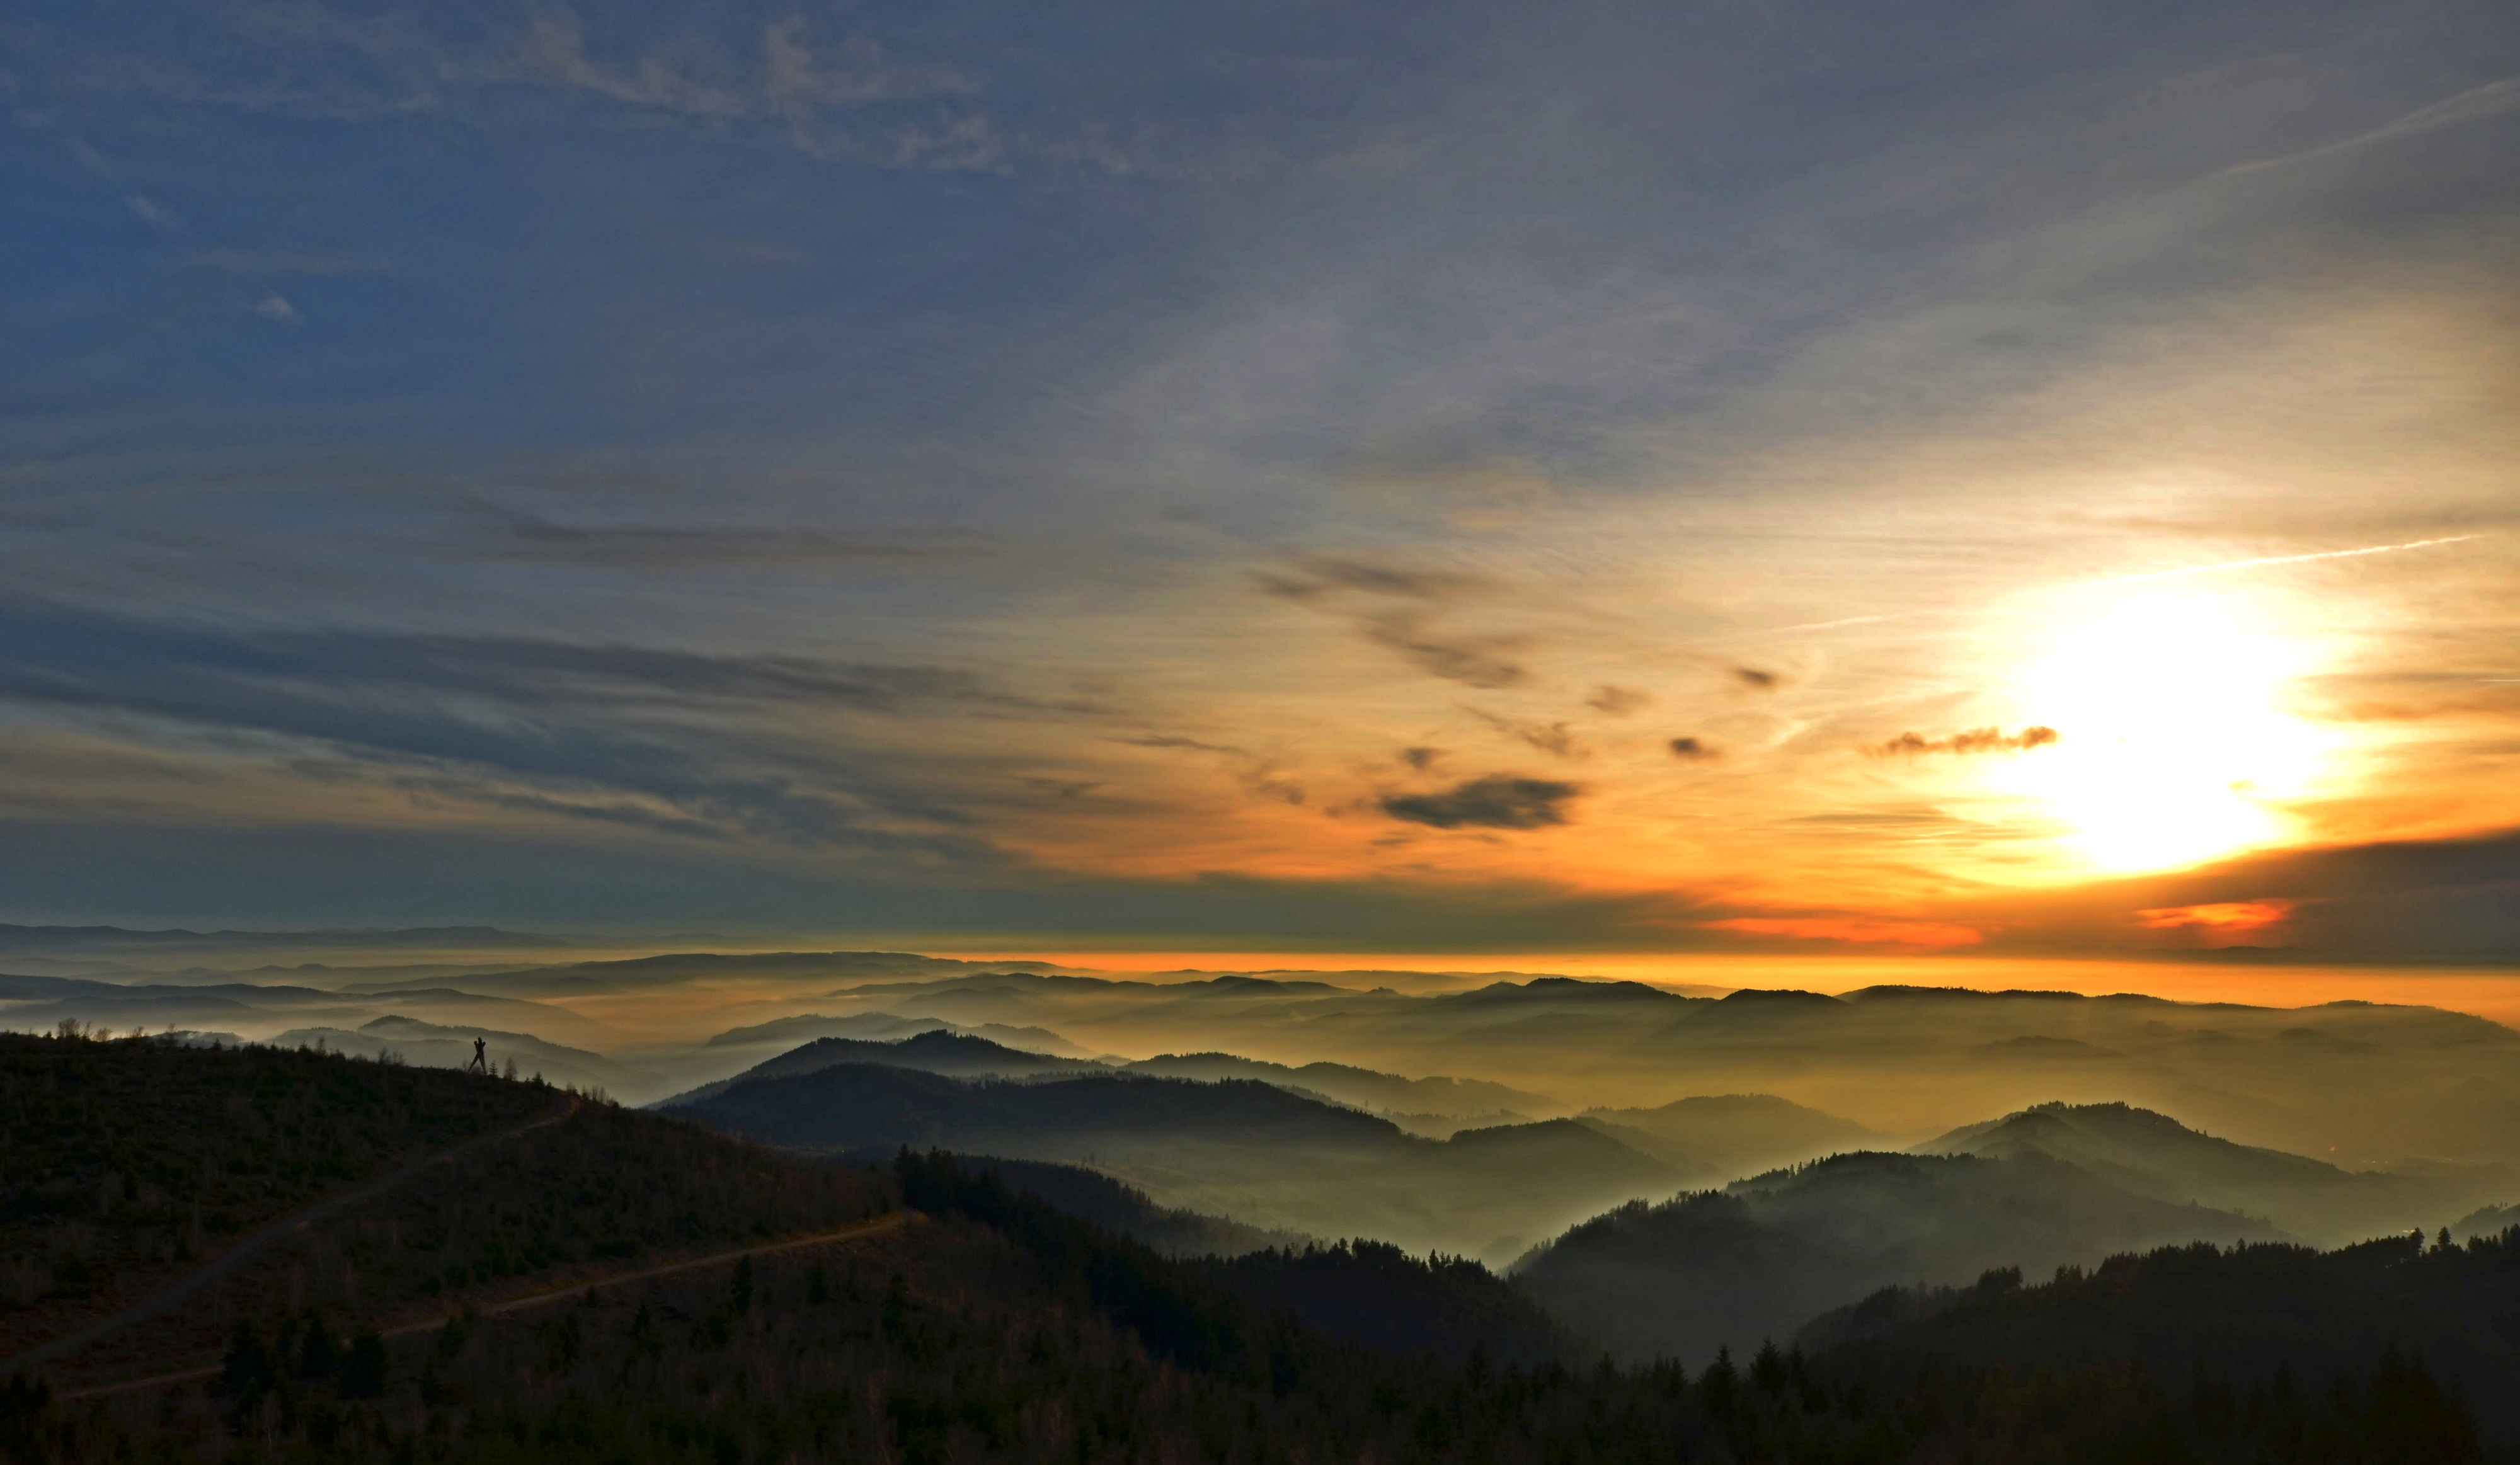
landscape, nature, forest, horizon, mountain, cold, cloud, sky, sun, fog, sunrise, sunset, sunlight, morning, hill, dawn, atmosphere, mystical, dusk, evening, plain, trees, clouds, germany, backdrop, afterglow, back light, black forest, distant view, atmospheric phenomenon, mountainous landforms, red sky at morning